Tony Connelly

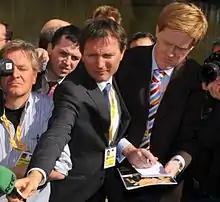
Connelly (centre)

Tony Connelly (born 21 December 1964, in County Antrim) is an Irish journalist and author. He is Europe Editor for RTÉ News.